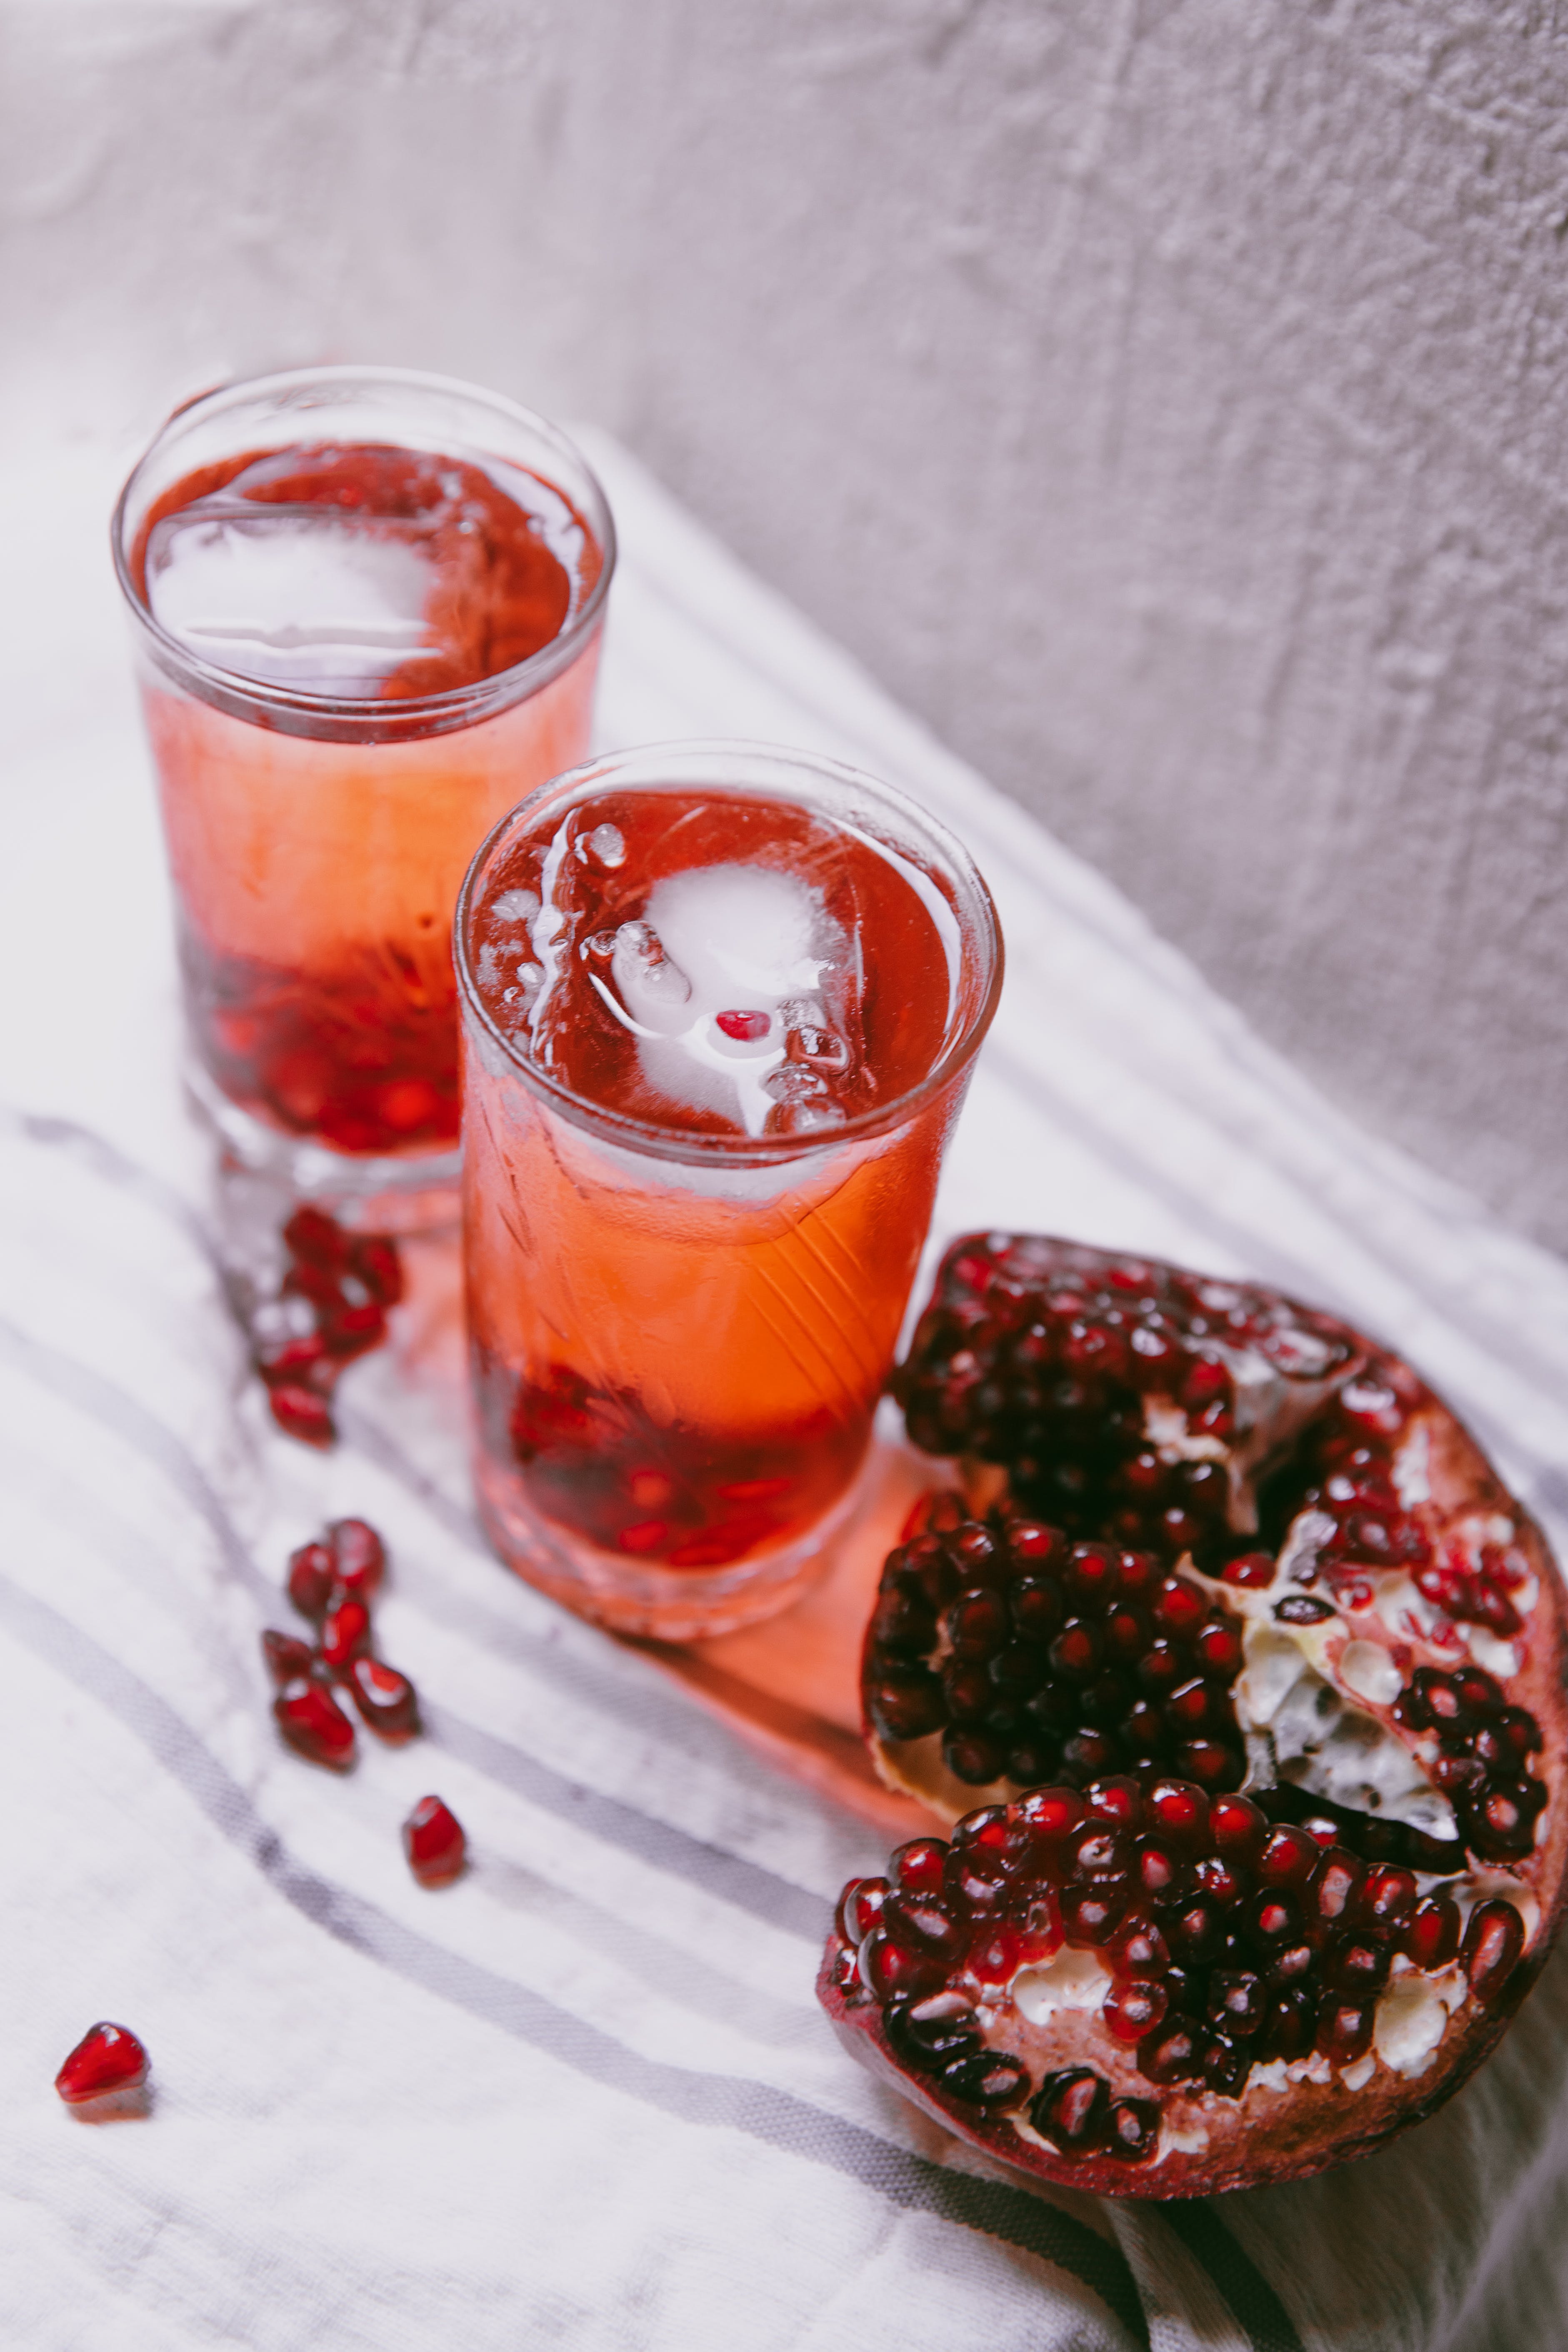
food, tableware, drinkware, Red russian, liquid, ingredient, fruit, drink, cocktail, Olallieberry, boysenberry, highball glass, alcoholic beverage, soft drink, produce, juice, glass, native raspberry, cuisine, recipe, berry, ice cube, Sugar substitute, non alcoholic beverage, slatko, plant, Fruit syrup, aperitif, distilled beverage, chutney, carbonated soft drinks, natural foods, Superfruit, serveware, fruit preserve, superfood, dish, rubus, liqueur, fashion accessory, strawberry juice, raspberry, sweetness, comfort food, delicacy, punch, plate, strawberries, frutti di bosco